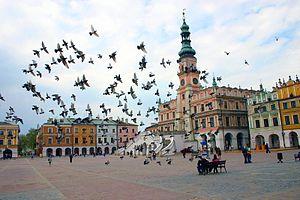
La voïvodie de Lublin est une des 16 régions administratives de la Pologne. Son chef-lieu est Lublin.